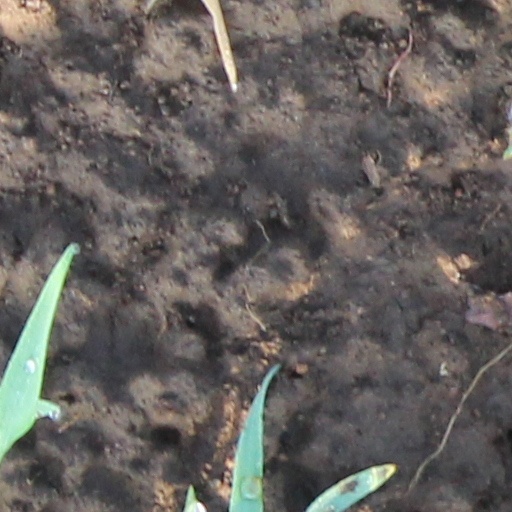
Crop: wheat